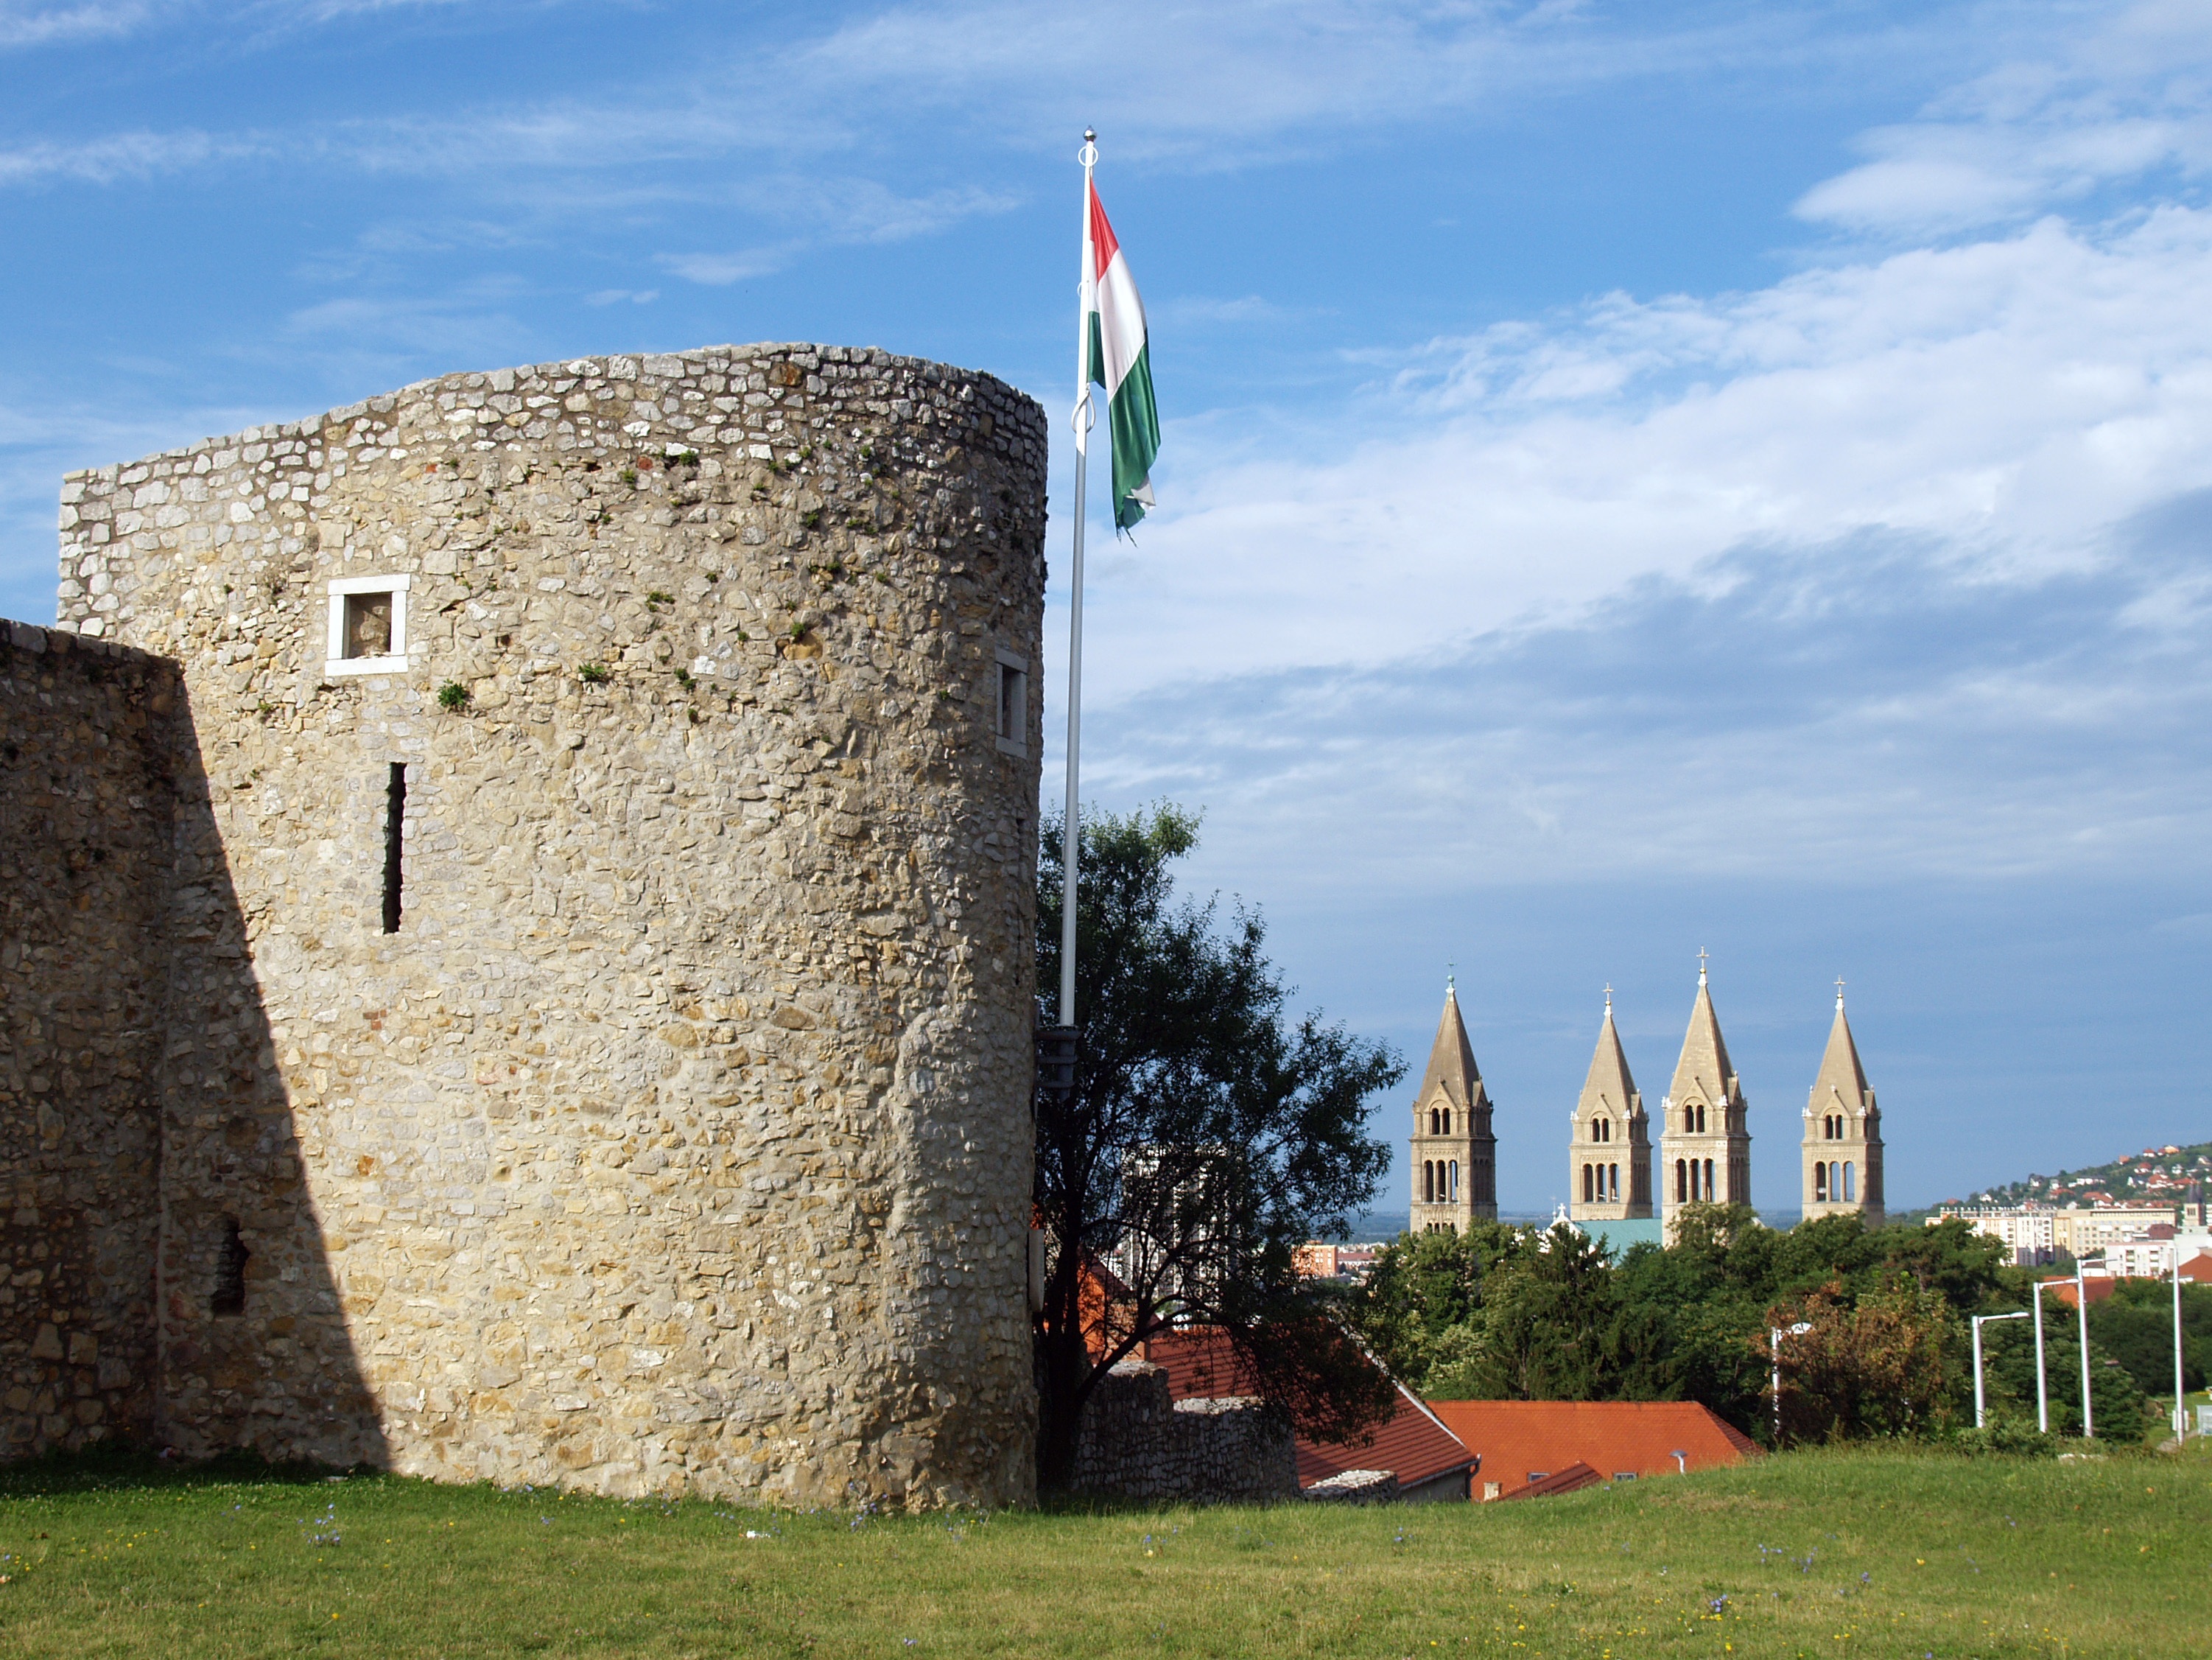
sea, windmill, building, chateau, monument, downtown, vacation, tower, flag, castle, landmark, church, cathedral, fortification, tourism, ruins, monastery, walls, rural area, pecs, baranya